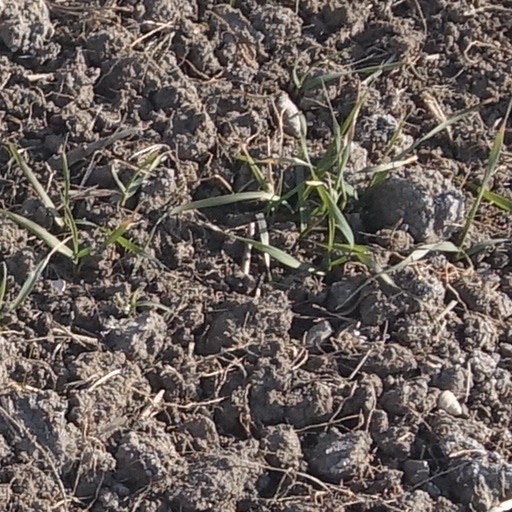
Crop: wheat